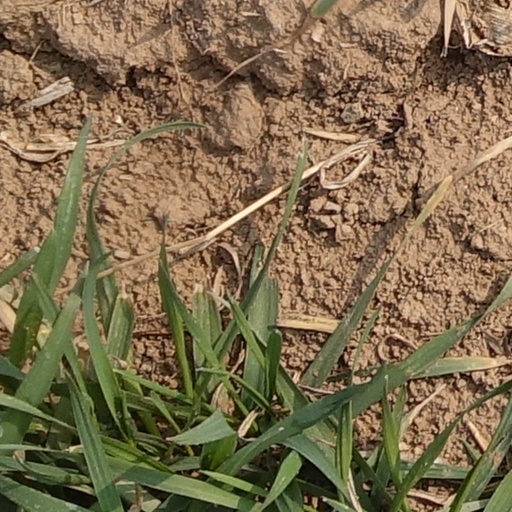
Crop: wheat